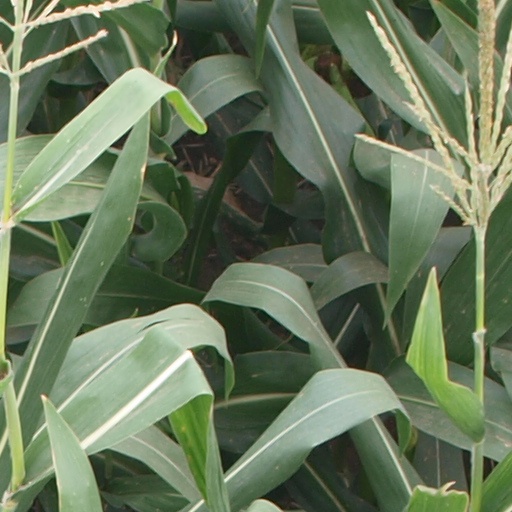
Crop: maize; corn